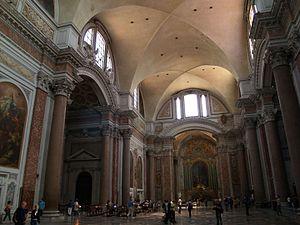
La voûte d'arêtes est un type de voûte très utilisé dans l'architecture depuis l'Antiquité. Ce type de voûte est obtenu par l'intersection de deux berceaux qui se croisent à angle droit en conservant les parties extérieures aux arêtes d'intersection. Quand la voûte est obtenue en conservant les parties intérieures aux arêtes d'intersection, on obtient une voûte en arc-de-cloître.